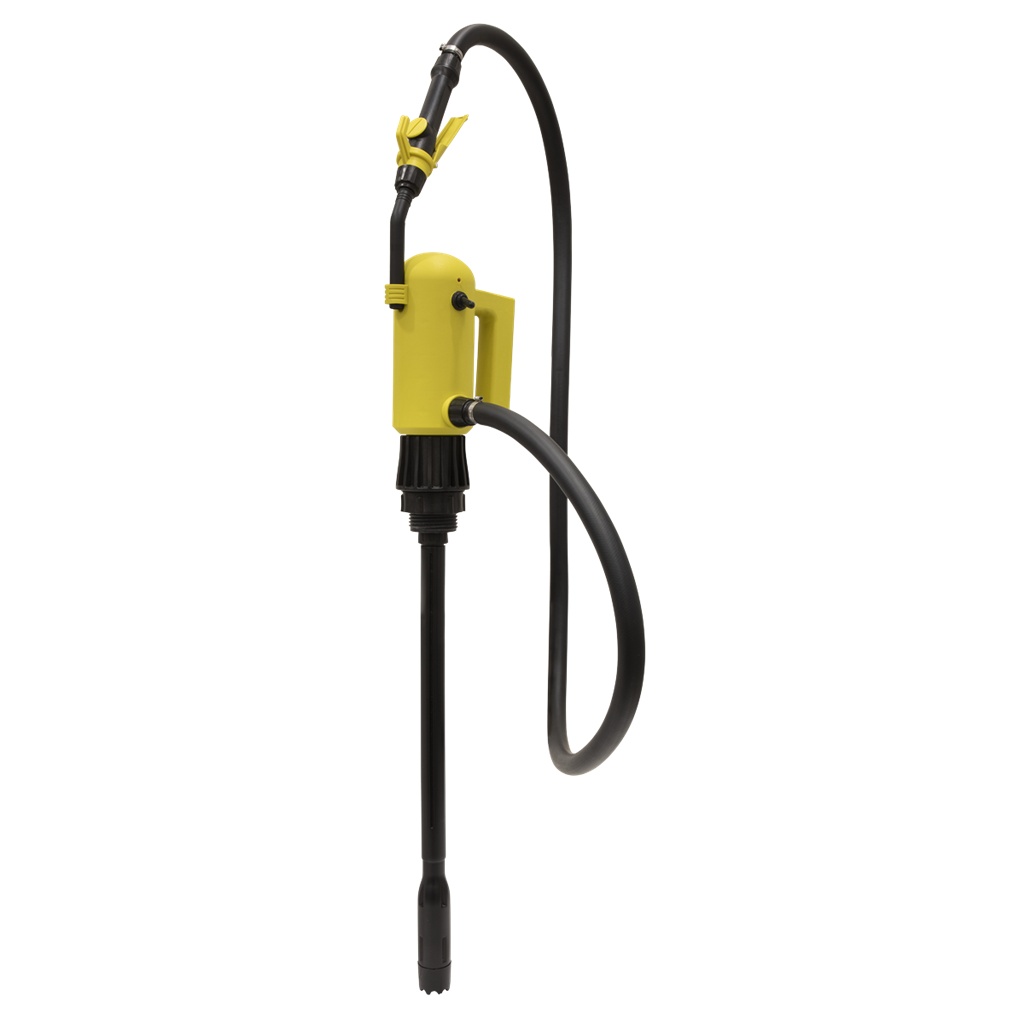
Electric Drum Pump 205L 12V & 230V
Fitted with built-in fuse for protection, with a silenced motor keeping noise to a minimum. Telescopic suction tube features a stainless steel filter at the base of the tube. Convenient holder for storing the dispensing nozzle. Includes 230V mains adaptor and 12V battery clips allowing user to operate unit with whichever supply is available. Supplied with a 2"BSP adaptor, 2m hose and manual dispensing nozzle with spout. Suitable for diesel, water, AdBlue®, antifreeze, windscreen fluid, mild detergents, agricultural chemicals and light oils. Model No. TP6818
Brand: Sealey
Category: Hardware > Hardware Pumps > Utility Pumps > Drum Pumps